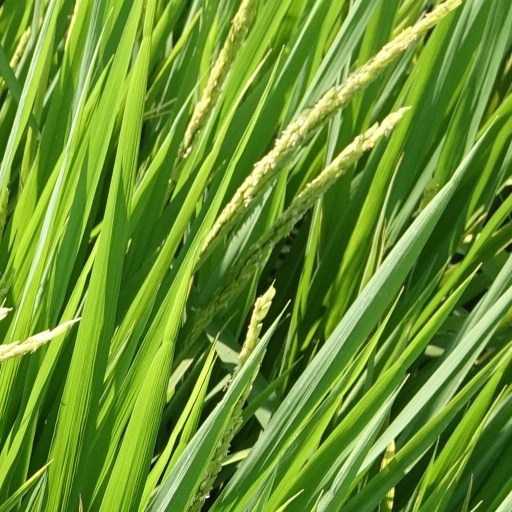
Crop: rice